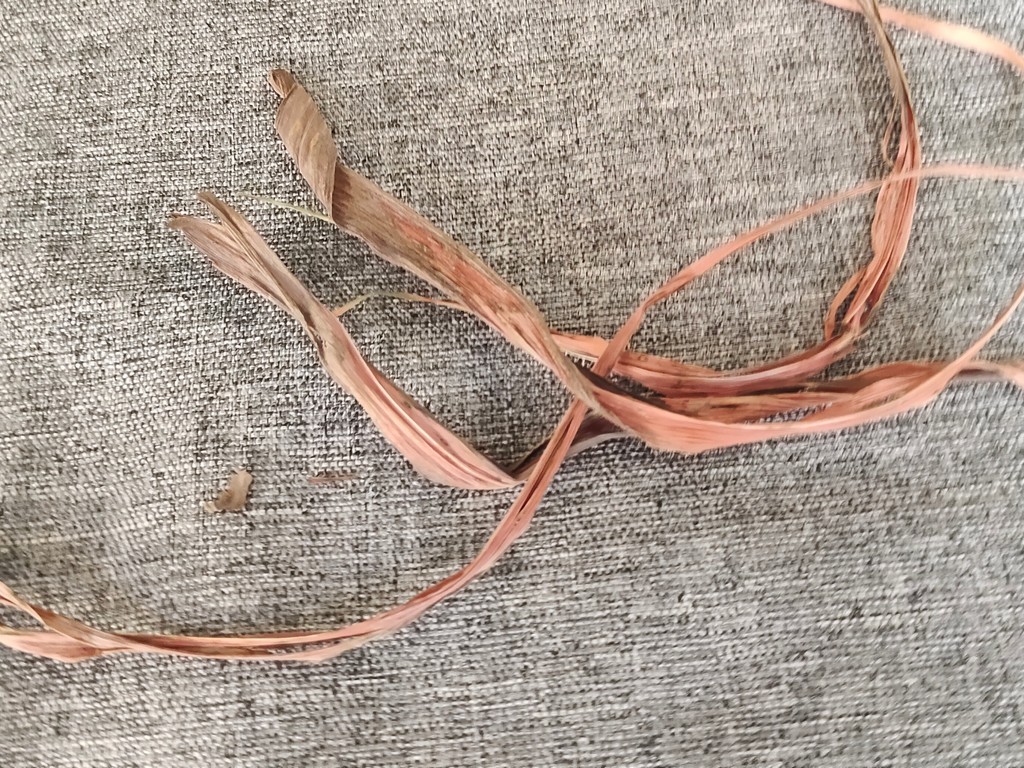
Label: Dried